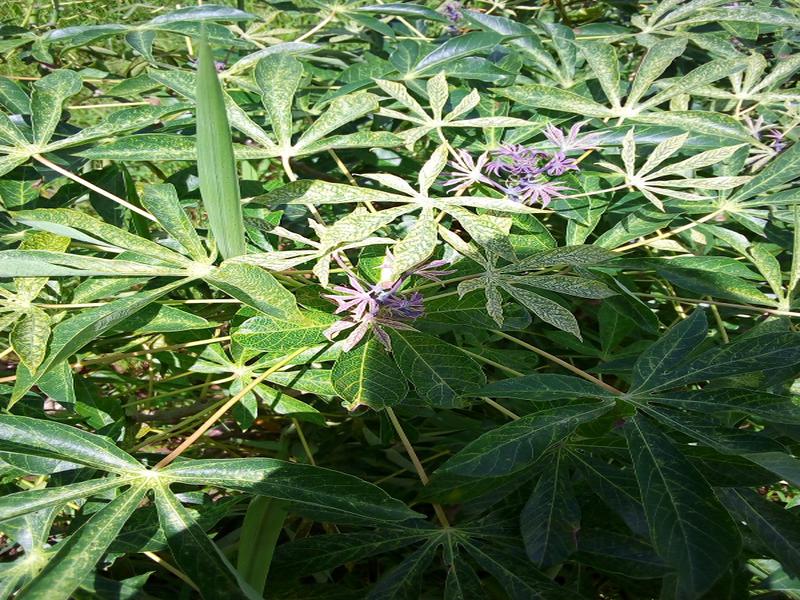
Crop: cassava
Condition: green_mottle